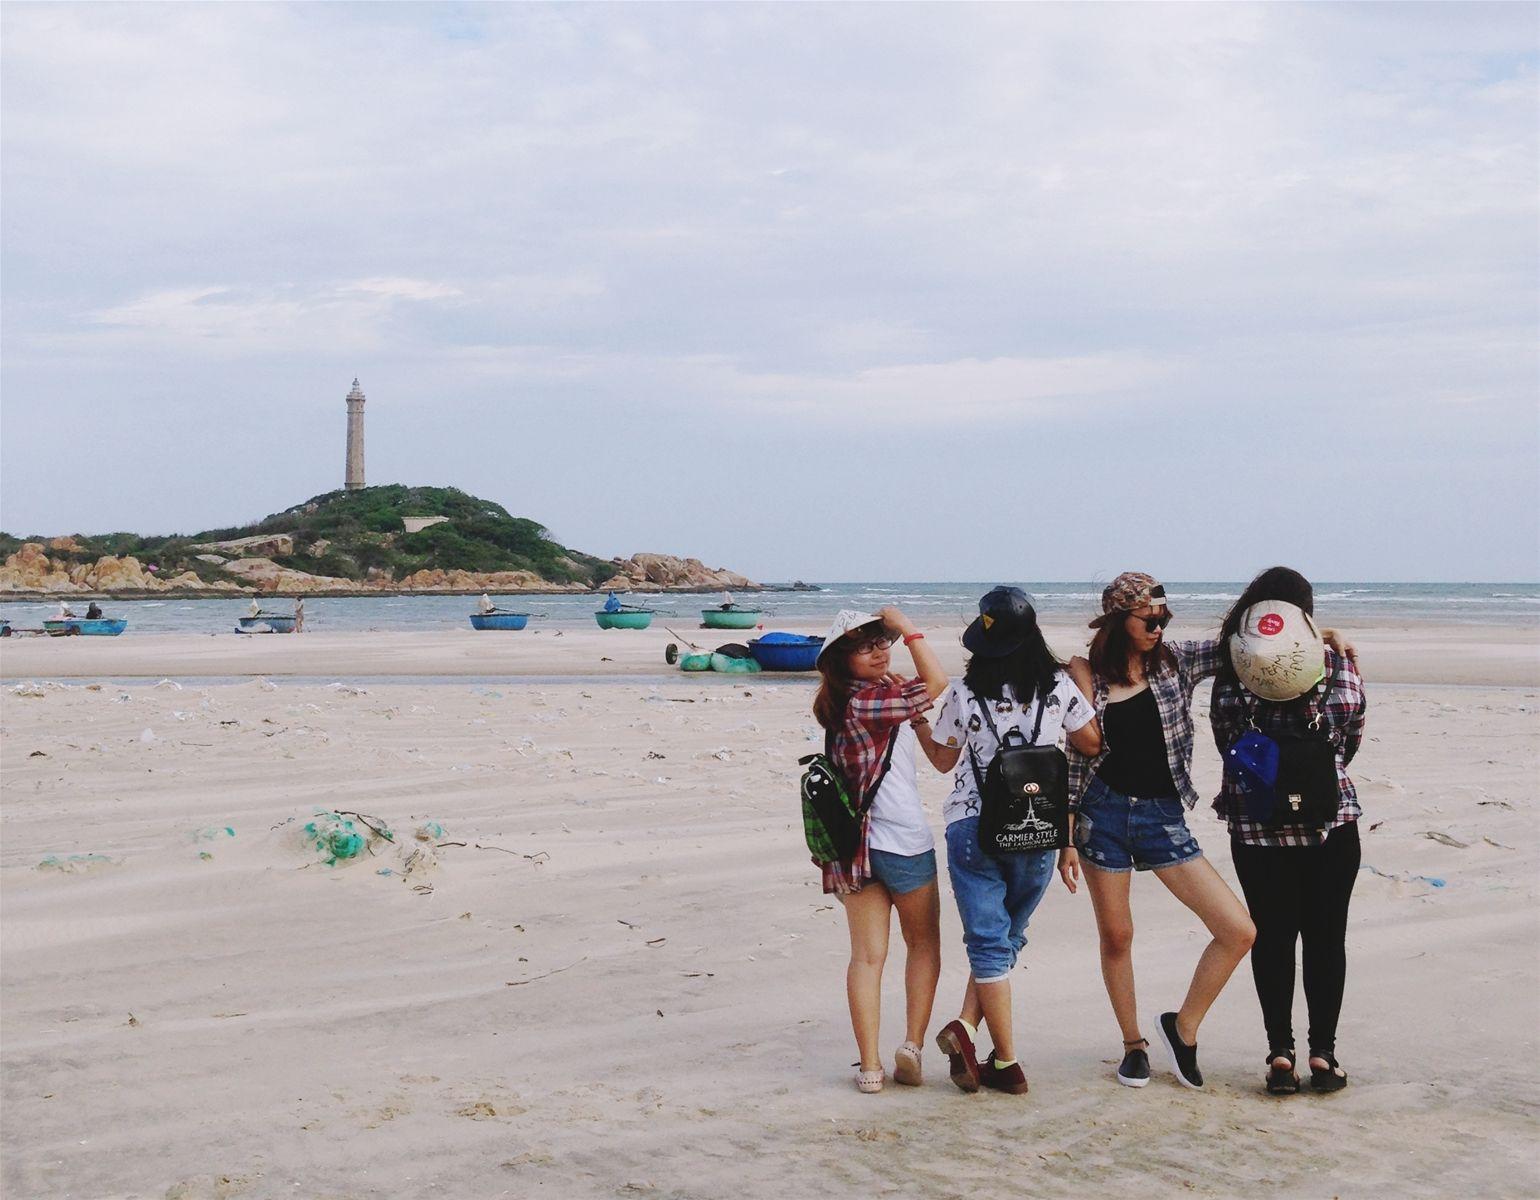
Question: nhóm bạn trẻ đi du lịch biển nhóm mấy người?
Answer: bốn người